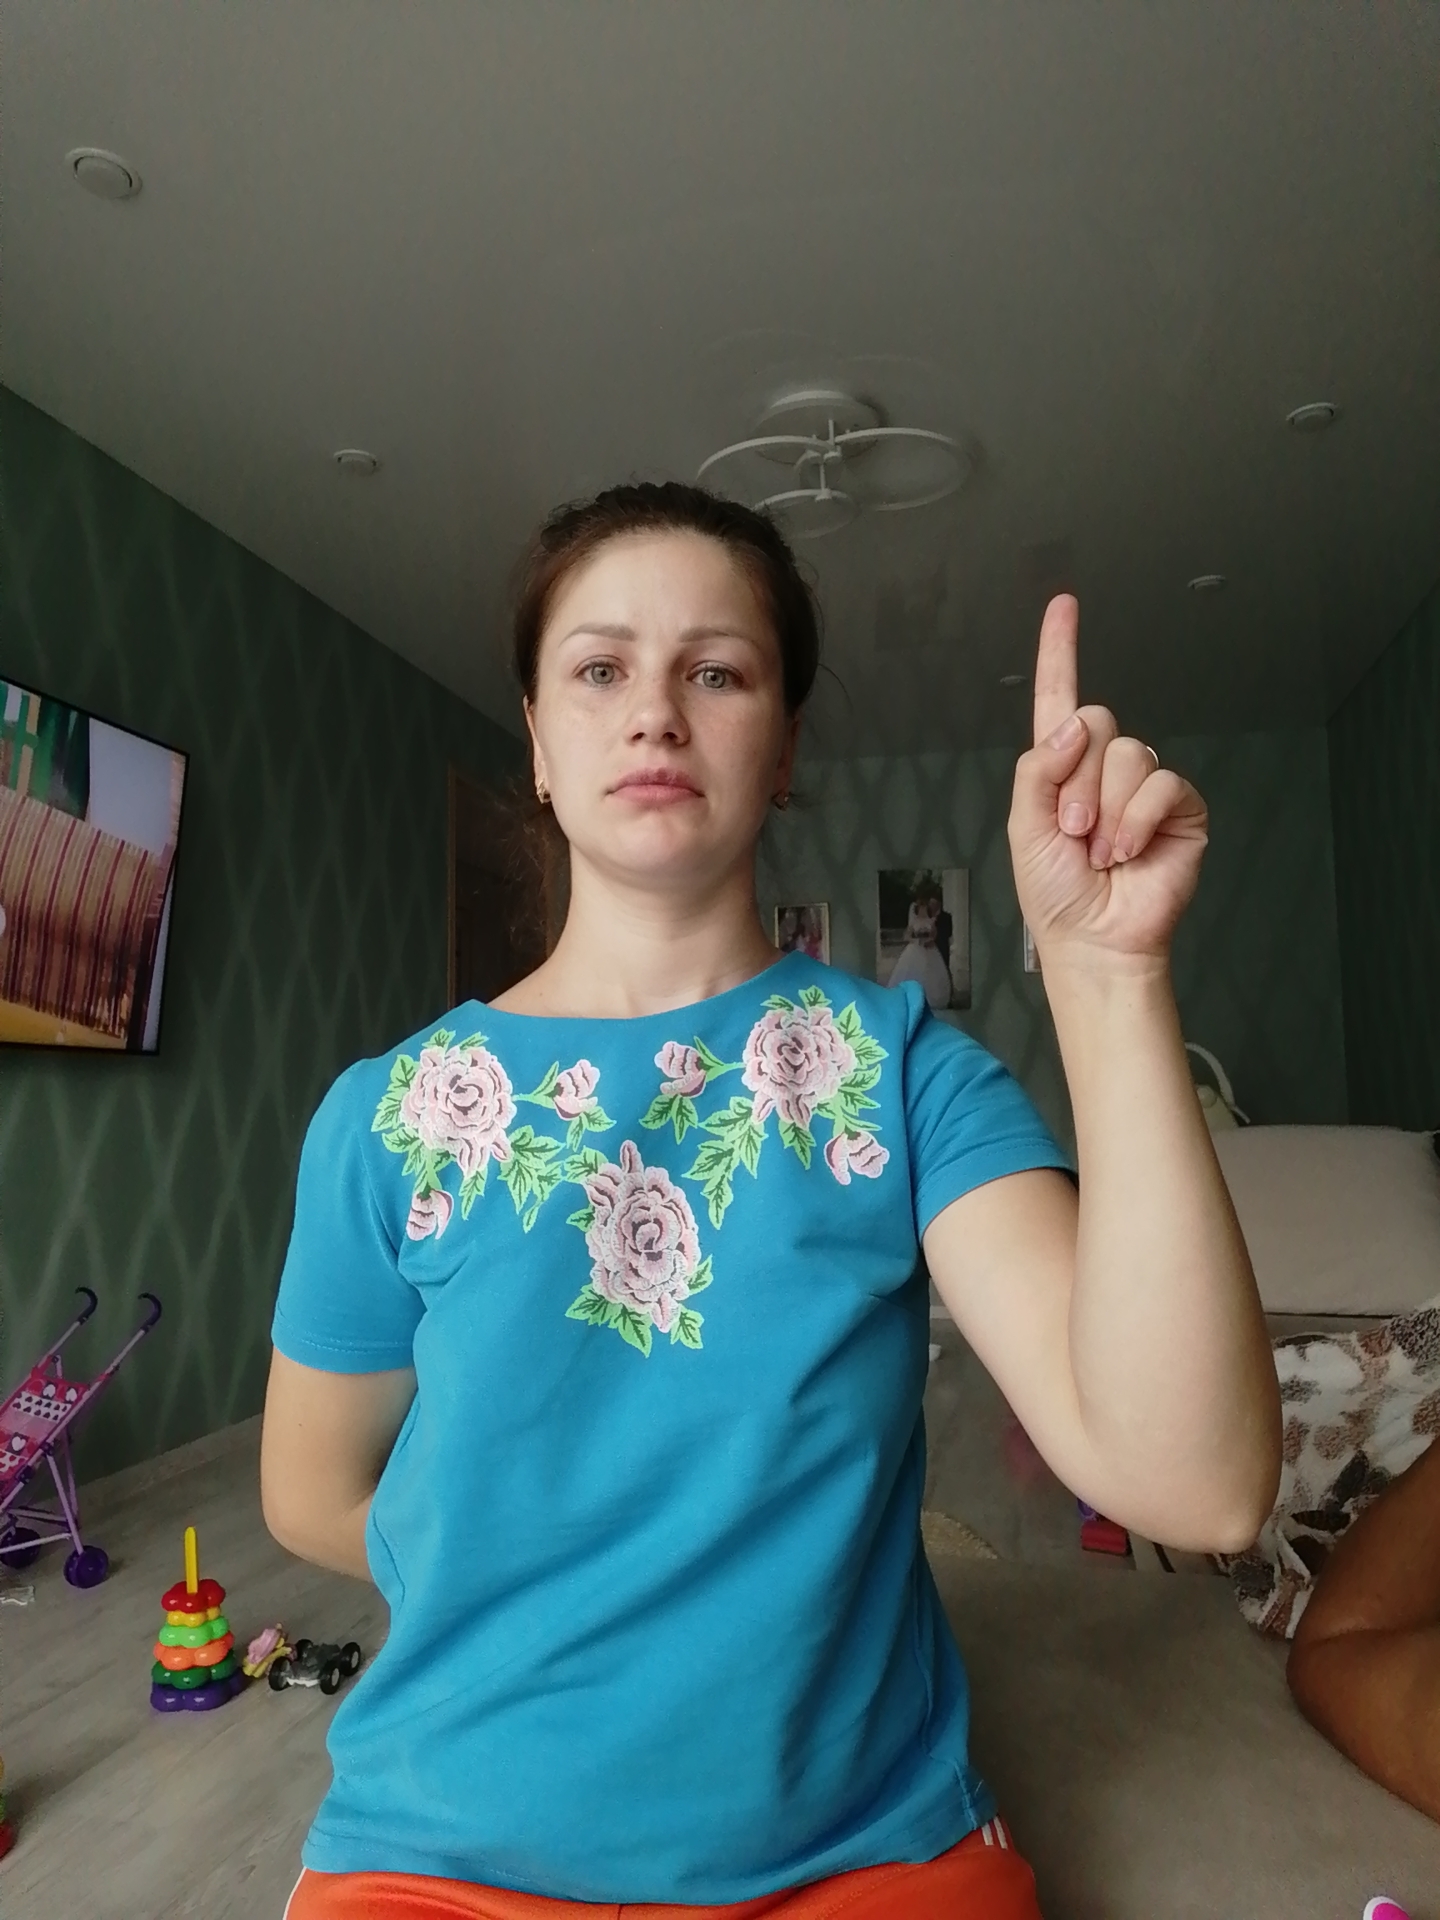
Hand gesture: one